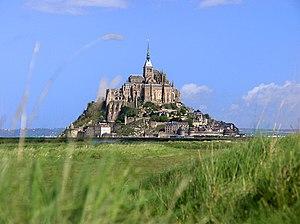
La directive 2009/147/CE du 30 novembre 2009 est une directive prise par l'Union européenne afin de promouvoir la protection et la gestion des populations d'espèces d'oiseaux sauvages du territoire européen. Elle remplace la première directive Oiseaux 79/409/CEE du 2 avril 1979 qui avait le même objet, intègre ses modifications successives et la codifie.
L’affaire Francisco Arce Montes débute en France dans la nuit du 17 au 18 juillet 1996 lorsqu'une jeune collégienne anglaise, nommée Caroline Dickinson, est retrouvée morte étouffée après avoir été violée dans l'auberge de jeunesse de Pleine-Fougères, en Ille-et-Vilaine, près de Saint-Malo. Elle effectuait avec sa classe un séjour linguistique en France. Son viol et son meurtre sont intervenus sans même que ses camarades de chambrée ne s'en aperçoivent. Très vite, l'affaire criminelle va avoir un fort écho médiatique en France et en Grande-Bretagne, ce qui influera sur le déroulement de l'enquête.
Le mot historique est employé sous plusieurs formes.
Les zones de protection spéciale sont créées en application de la directive européenne 79/409/CEE relative à la conservation des oiseaux sauvages.
Imbert de Batarnay, également connu comme « Monsieur du Bouchage » du nom de l'un de ses nombreux domaines, dans le Dauphiné, est un homme d'État français du Moyen Âge tardif et de la Renaissance. Il est né vers 1438, probablement à Bathernay dans la Drôme, et mort le 12 mai 1523 à Montrésor.